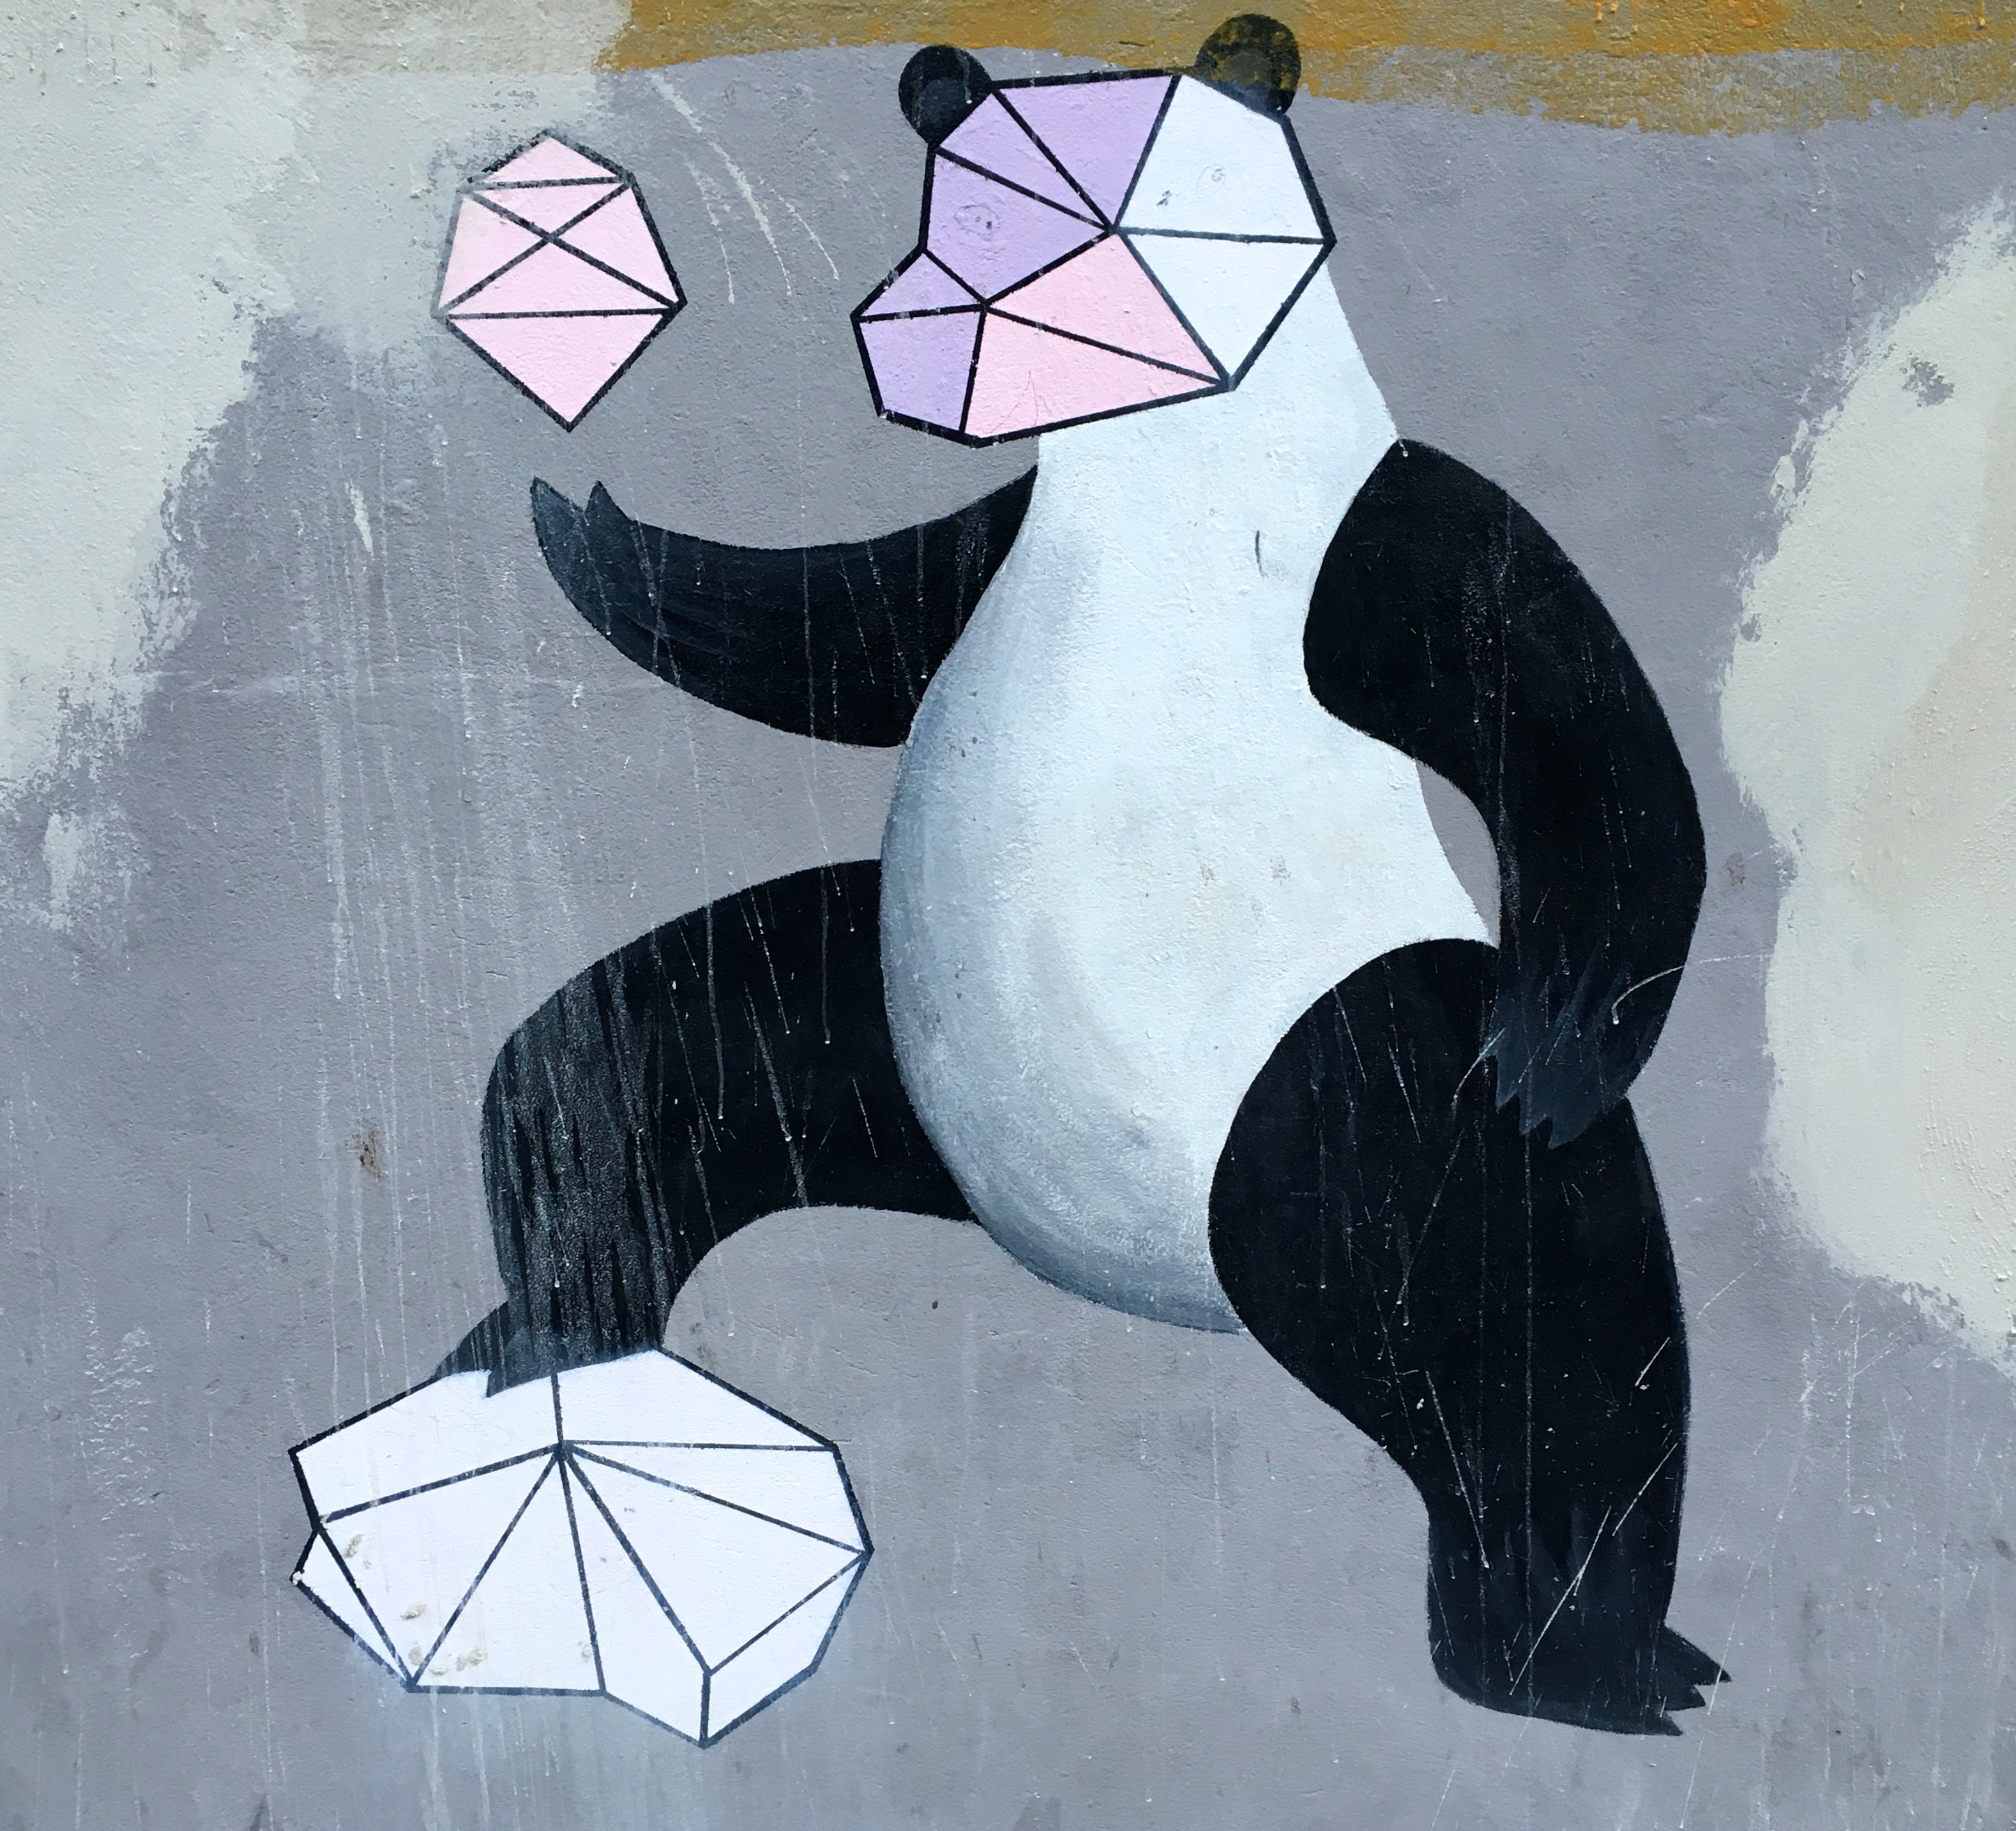
art, sketch, drawing, illustration, modern art